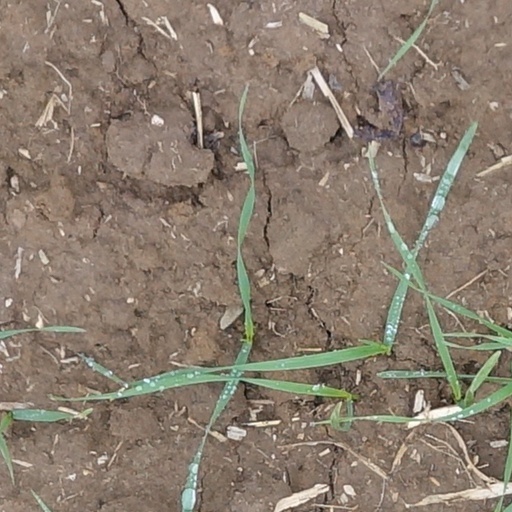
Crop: wheat